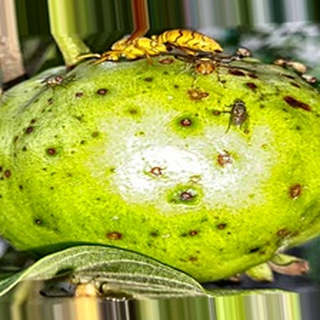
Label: guava_fruit_fly